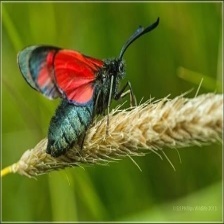
Species: SIXSPOT BURNET MOTH